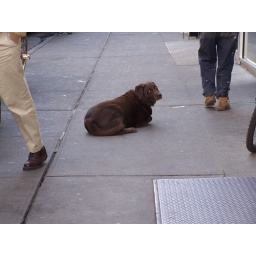
This dog was just sitting in the middle of the sidewalk, no owner or anything, he looked so sad.